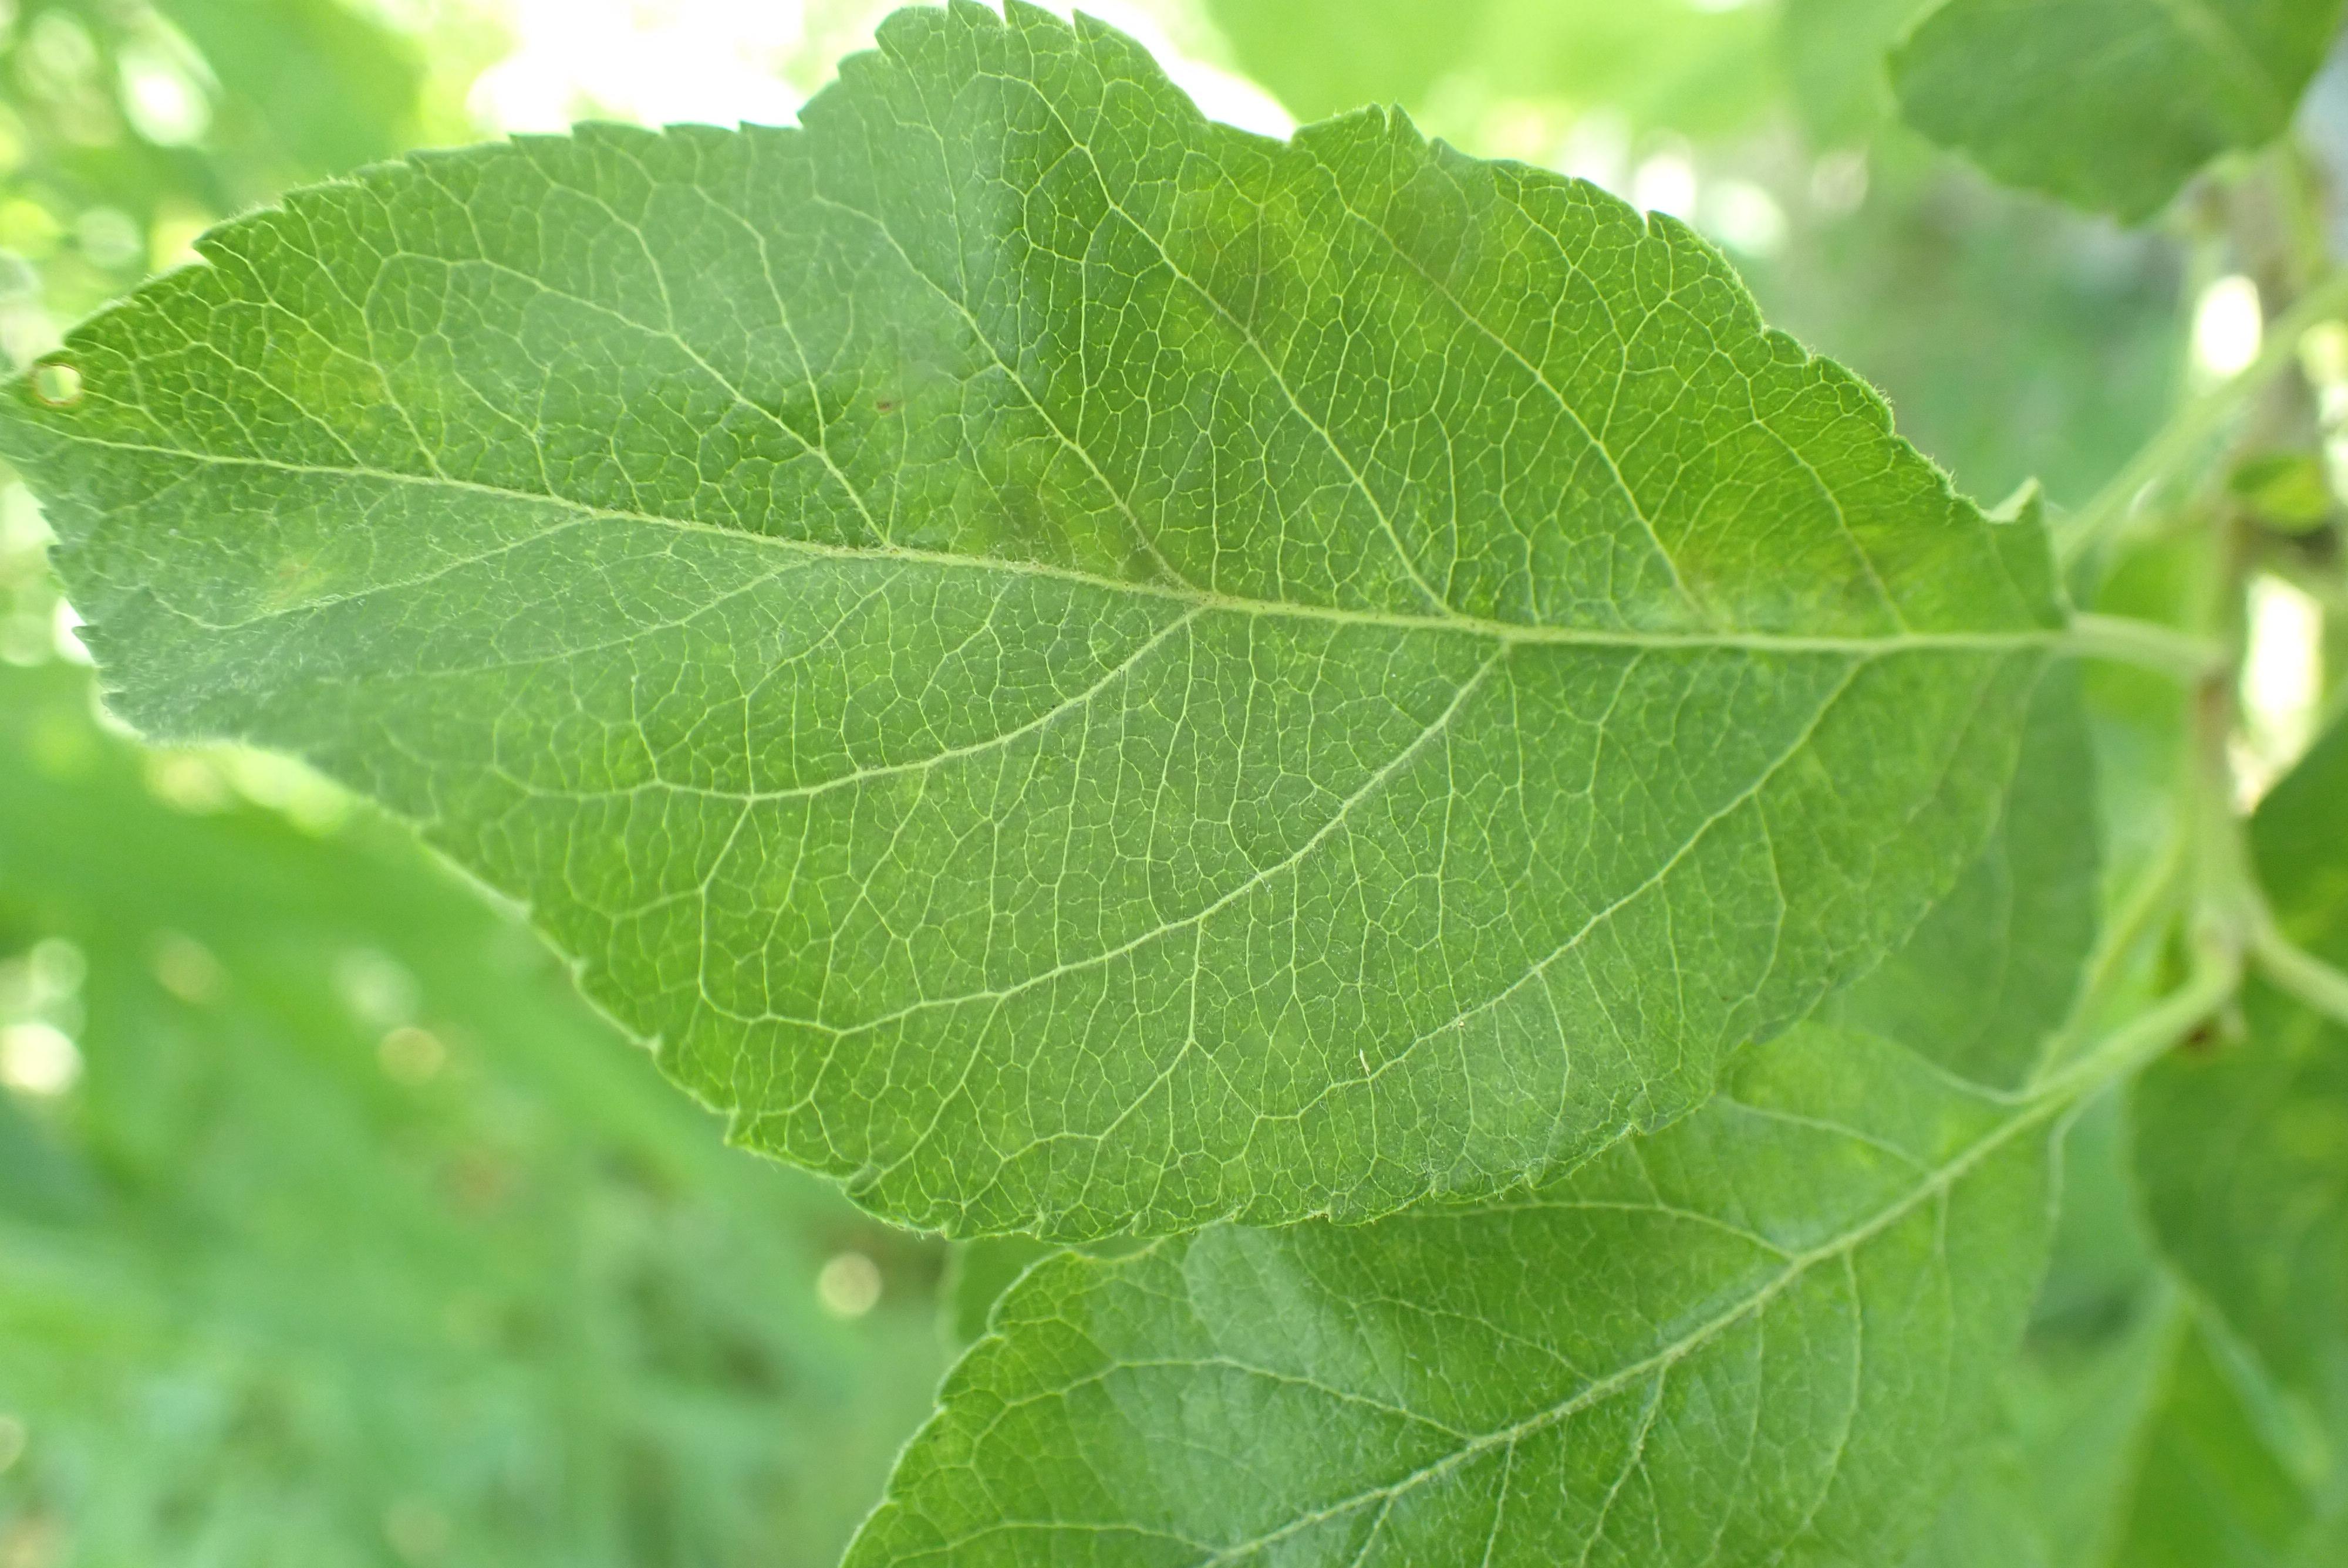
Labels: scab